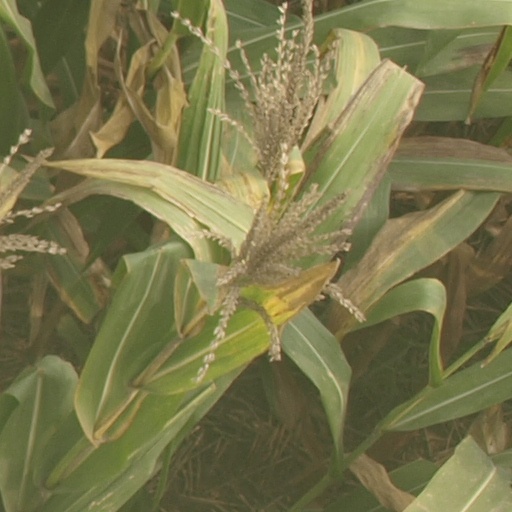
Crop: maize; corn